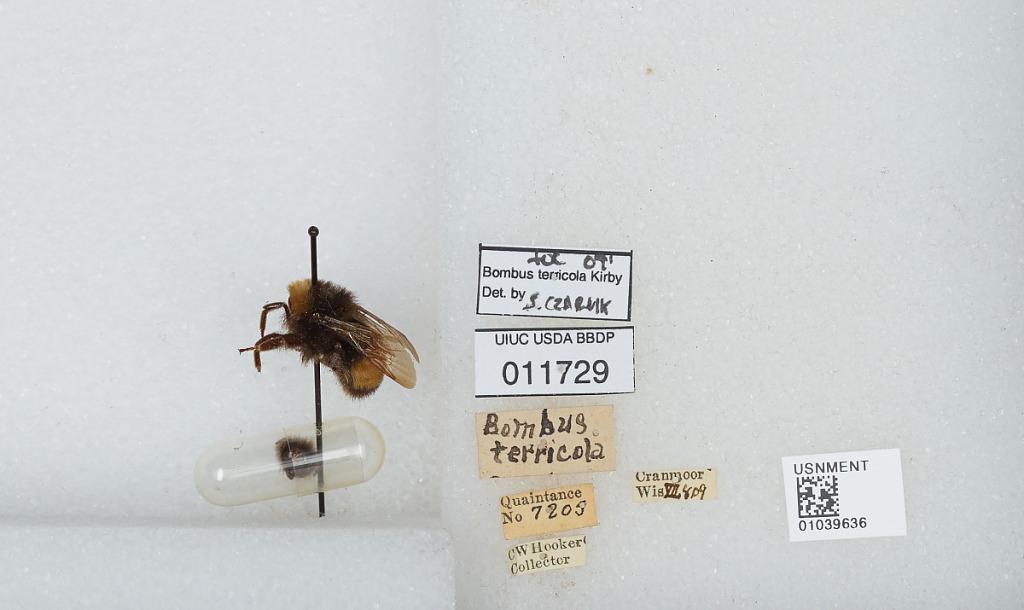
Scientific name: Bombus (Bombus) terricola Kirby
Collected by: C. Hooker
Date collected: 1909-7-8
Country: United States
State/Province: Wisconsin
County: Wood
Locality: Cranmoor
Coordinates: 44.3544, -90.0169
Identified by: Czarnik, S.